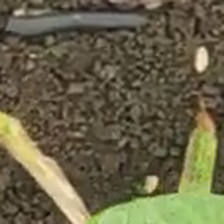
Weed species: Digitaria_SP_(Digitaria Sanguinalis )